Francs-tireurs

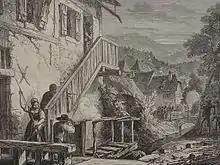
"Francs-tireurs" in the Vosges during the Franco-Prussian War

"Francs-tireurs" were an outgrowth of rifle-shooting clubs or unofficial military societies formed in the east of France at the time of the Luxembourg Crisis of 1867. The members were chiefly concerned with the practise of rifle-shooting. In case of war, they were expected to act as militia or light troops. They wore no uniforms, but they armed themselves with the best existing rifles, and elected their own officers.